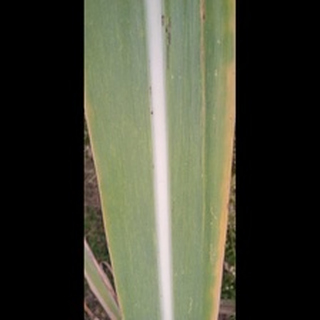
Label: sugarcane_yellow_leaf_disease